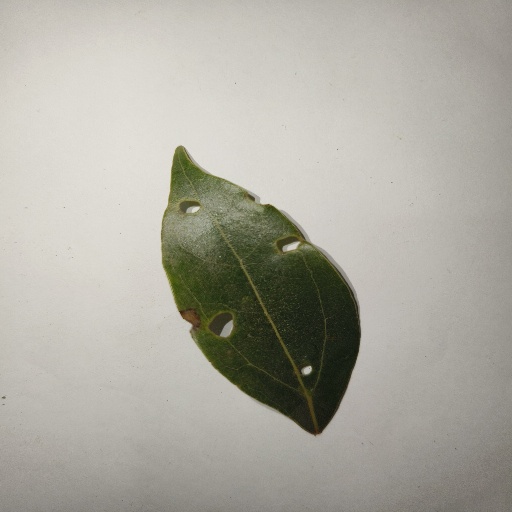
Species: Camphor
Leaf condition: Shot Hole